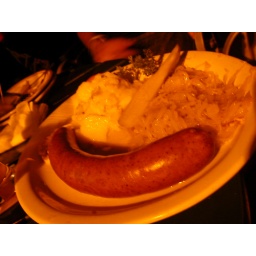
this is a dish from the red lion in silverlake and it made all the men REALLY UNCOMFORTABLE